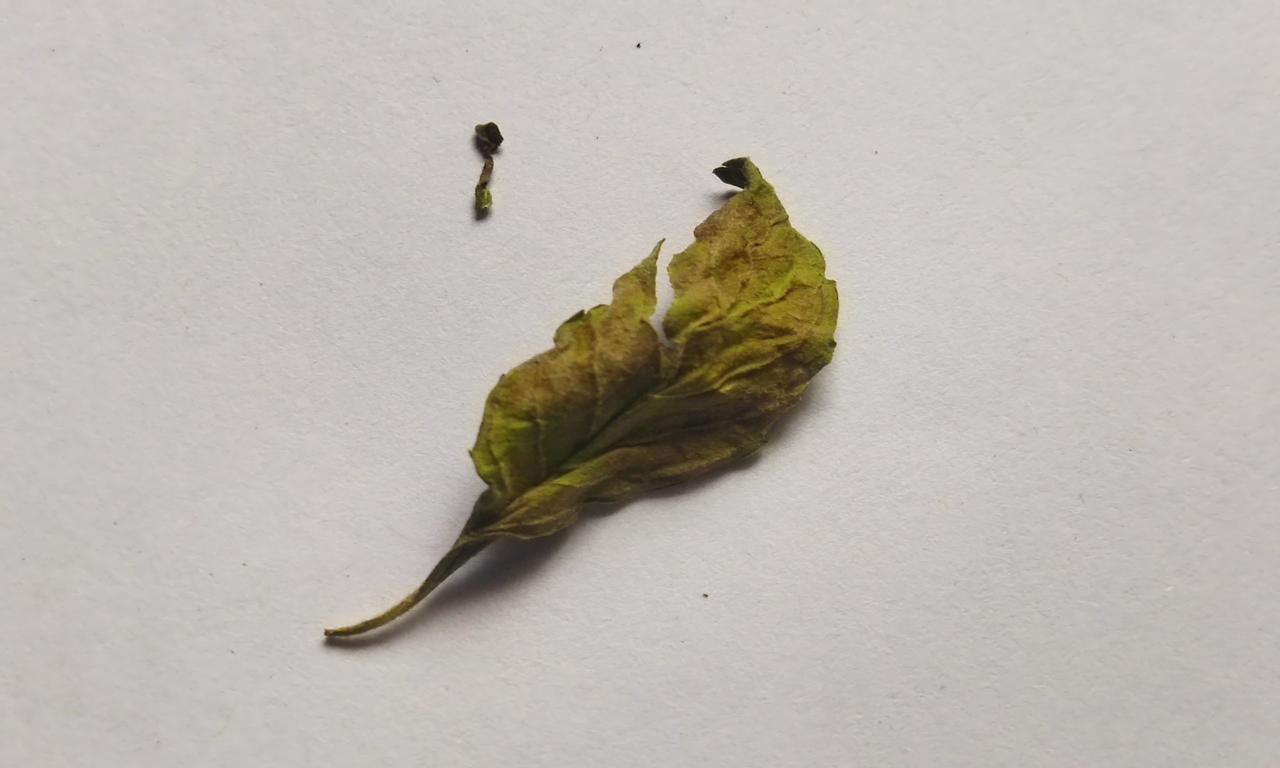
Label: Spoiled